Maya peoples

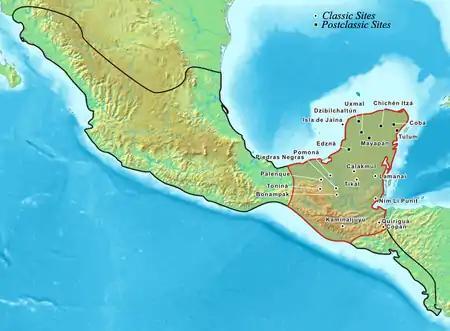
The Maya area within Mesoamerica

Maya are an ethnolinguistic group of Indigenous peoples of Mesoamerica. The ancient Maya civilization was formed by members of this group, and today's Maya are generally descended from people who lived within that historical region. Today they inhabit southern Mexico, Guatemala, Belize, and westernmost El Salvador, Honduras, and the northernmost Nicaragua.